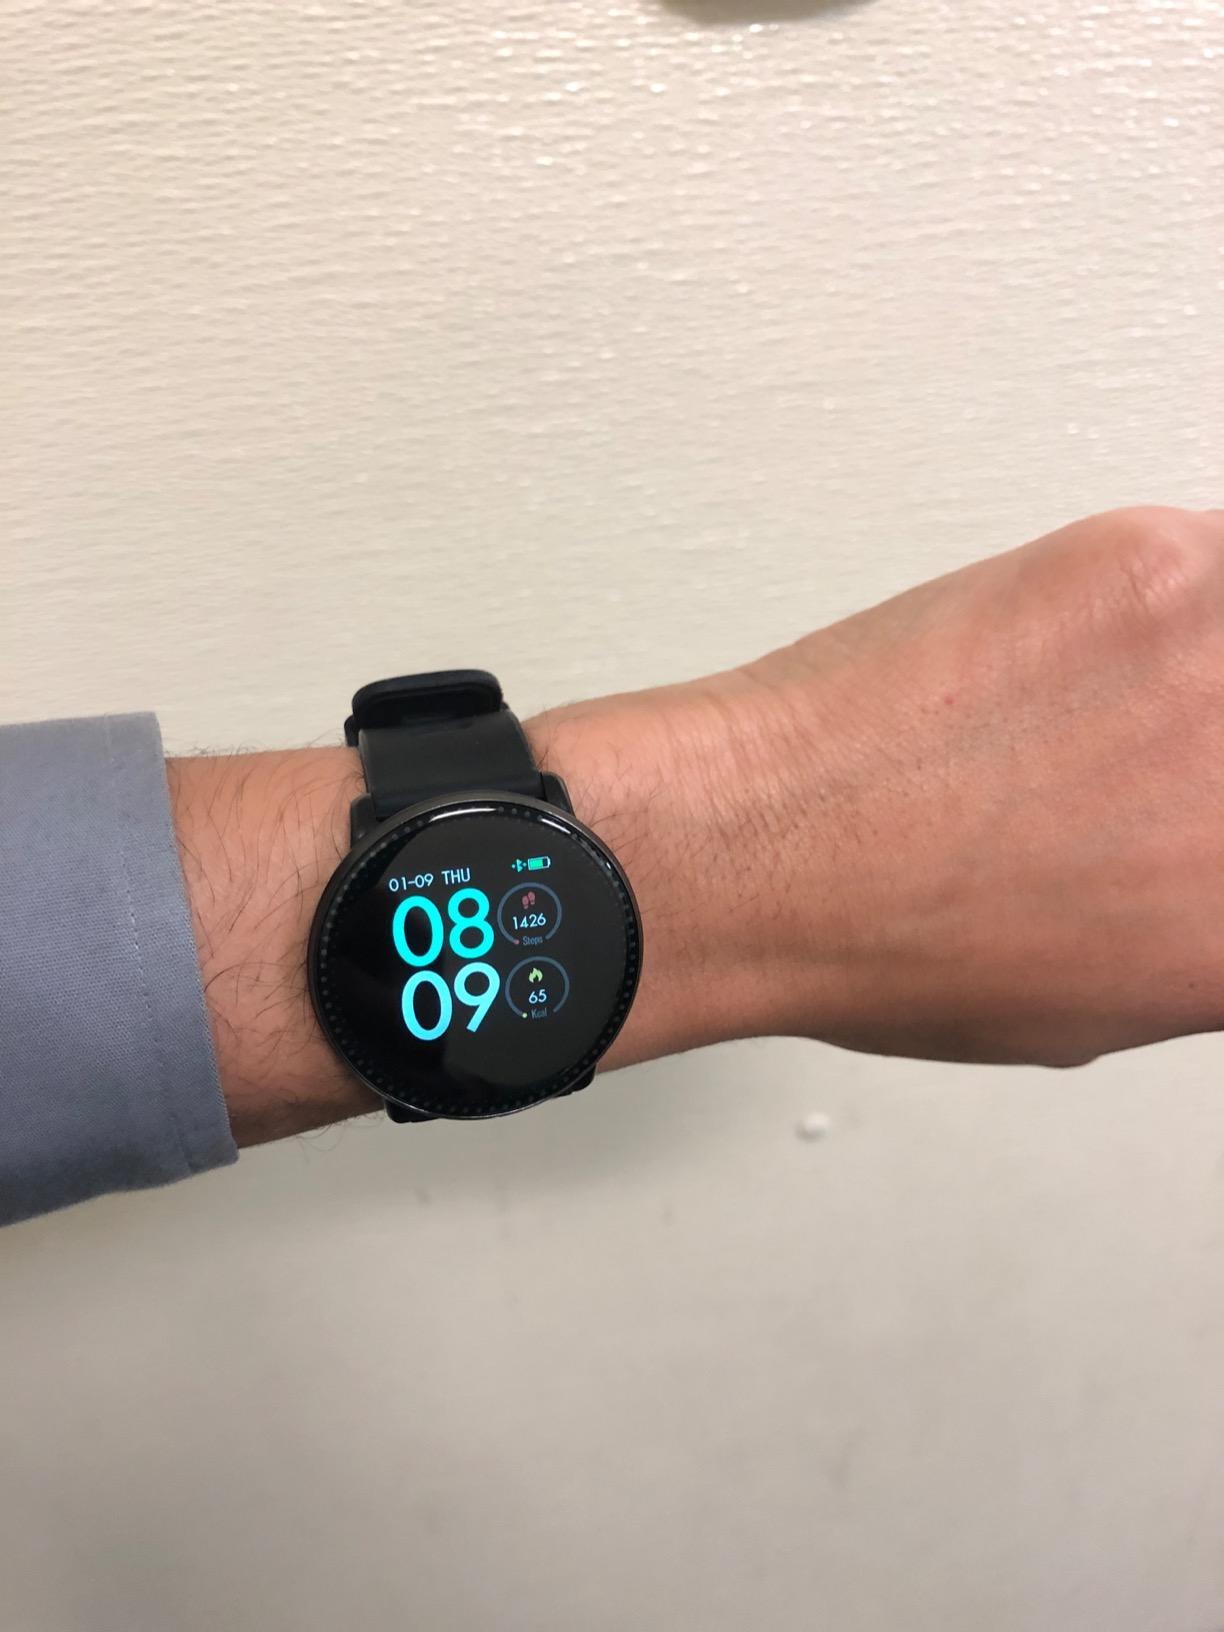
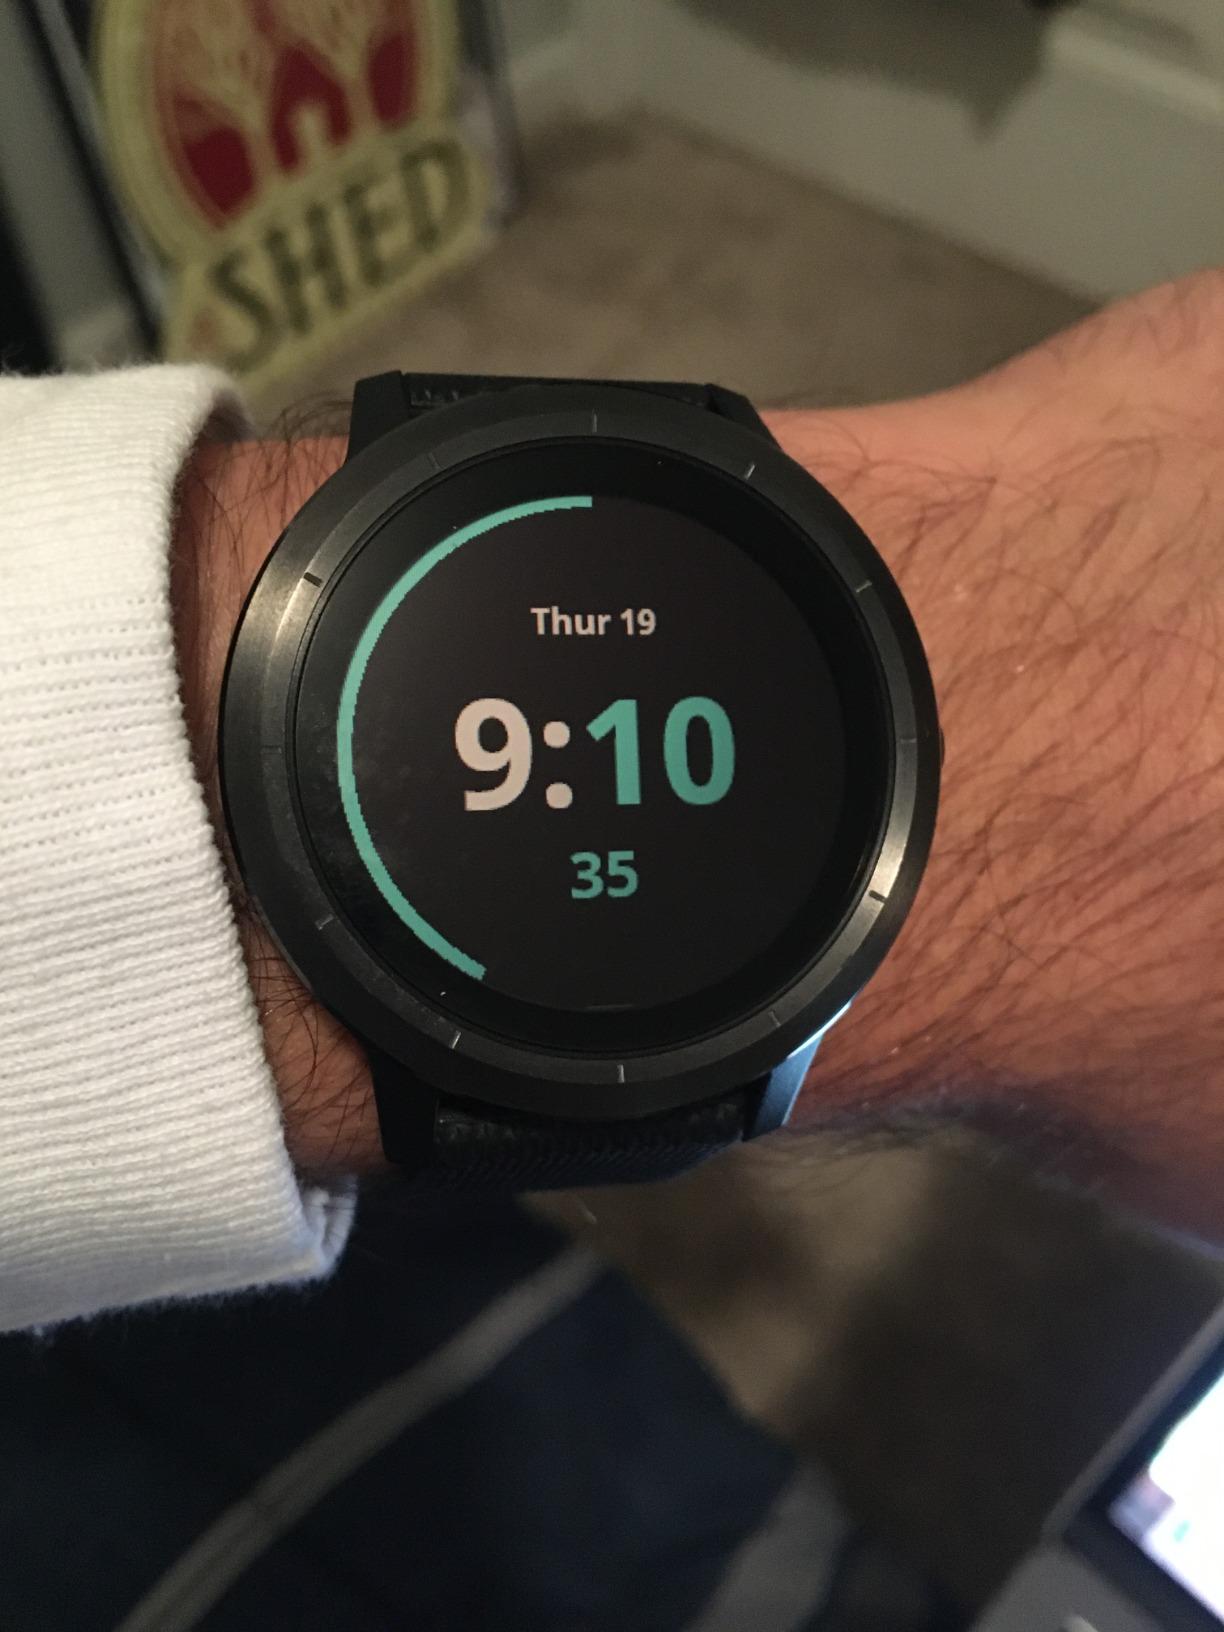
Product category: smartwatch
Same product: no